André Nel

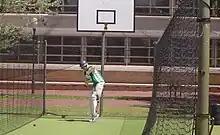
In the nets in Australia, 2005

André Nel (born 15 July 1977) is a South African former cricketer who played all formats as a fast bowler. He retired from international cricket on 25 March 2009.